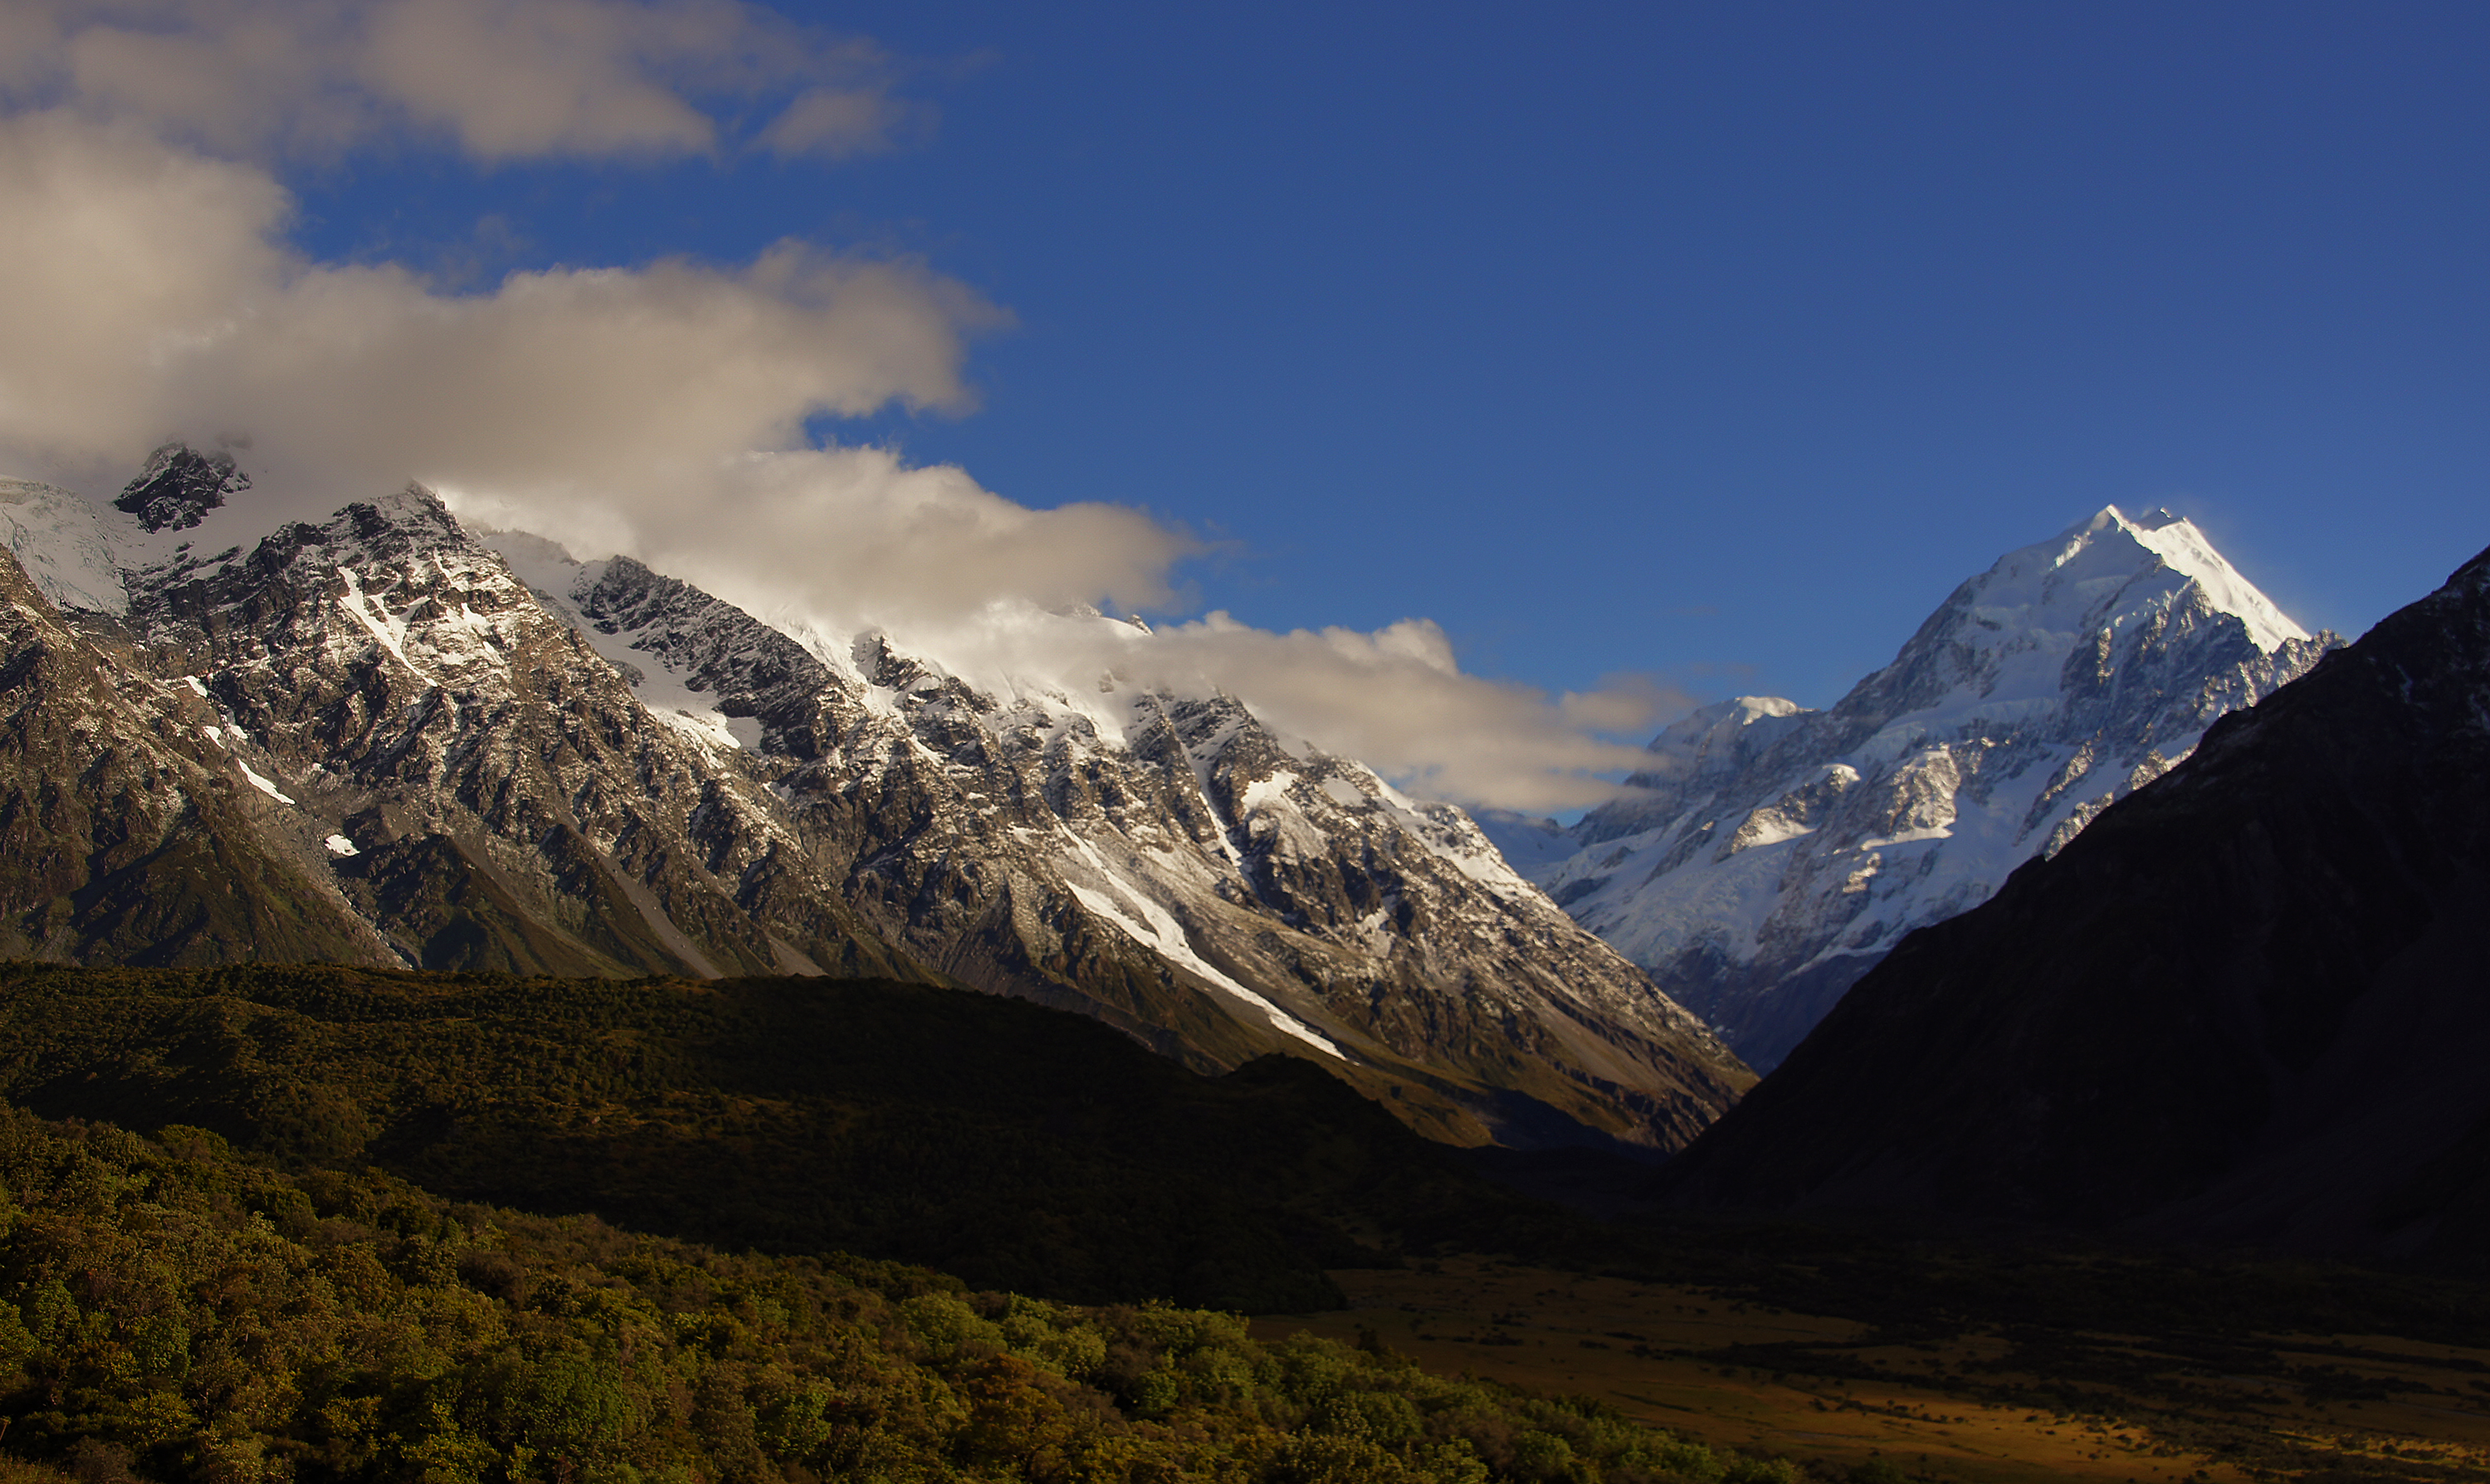
landscape, nature, wilderness, mountain, snow, cloud, sunrise, hill, dawn, valley, mountain range, ridge, summit, alps, newzealand, plateau, fell, mountcooknationalpark, mountcook, aorakimountcook, southernalpsnewzealand, grandpacifictours, landform, mountain pass, geographical feature, mountainous landforms